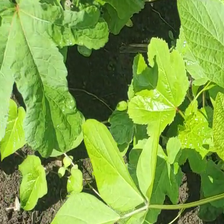
Weed species: Little_Mallow(Malva parviflora)